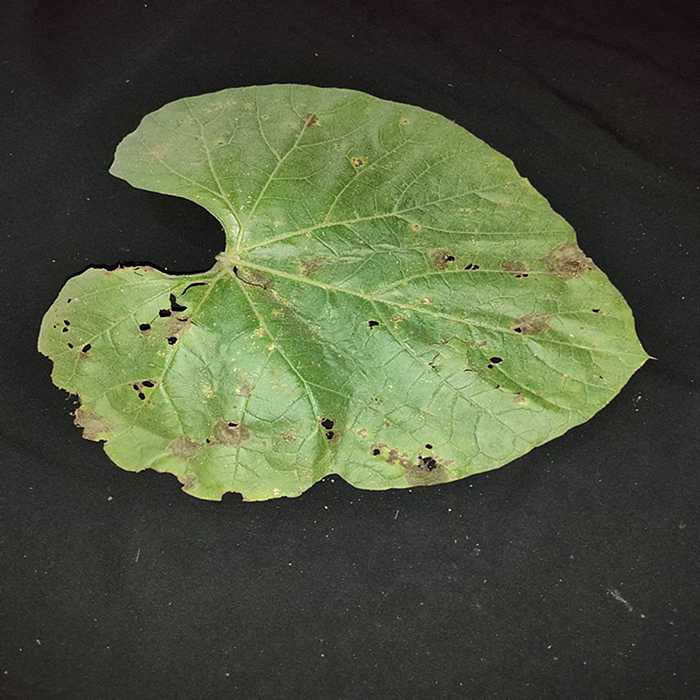
Plant: Bottle gourd
Label: Anthracnose